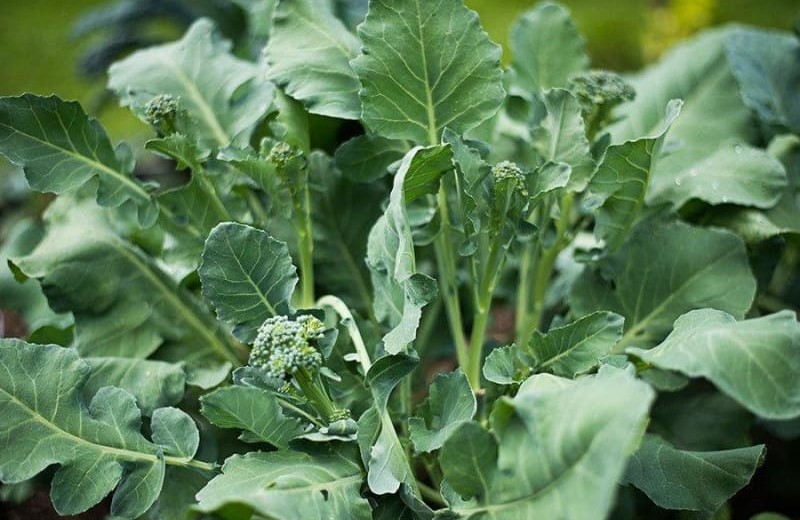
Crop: unknown
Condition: broccoli